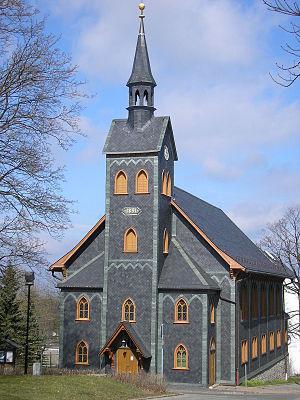
Neuhaus am Rennweg est une ville allemande de Thuringe, dans l'arrondissement de Sonneberg. Elle comptait 7 051 habitants au 31 décembre 2012.